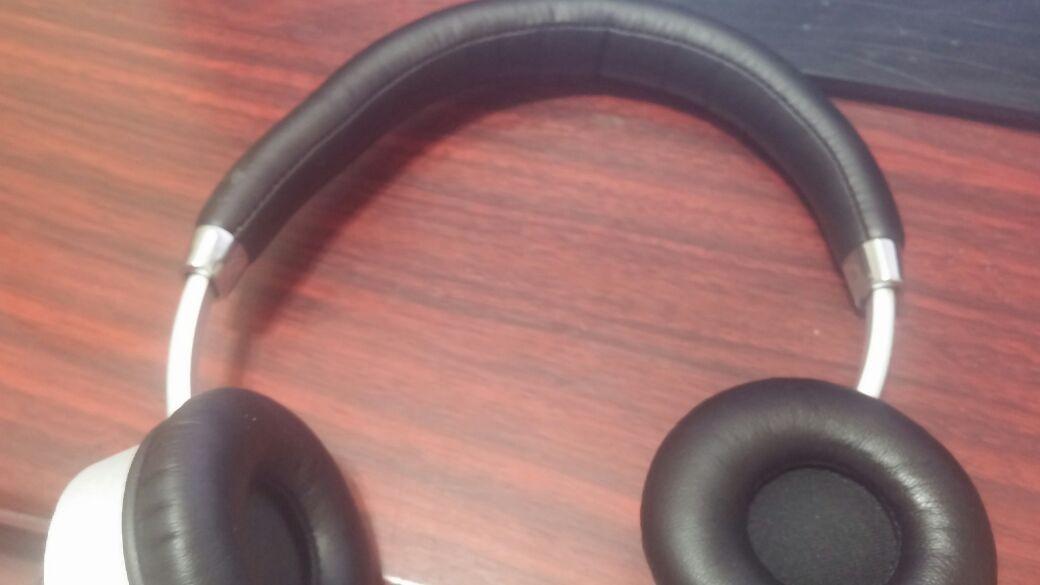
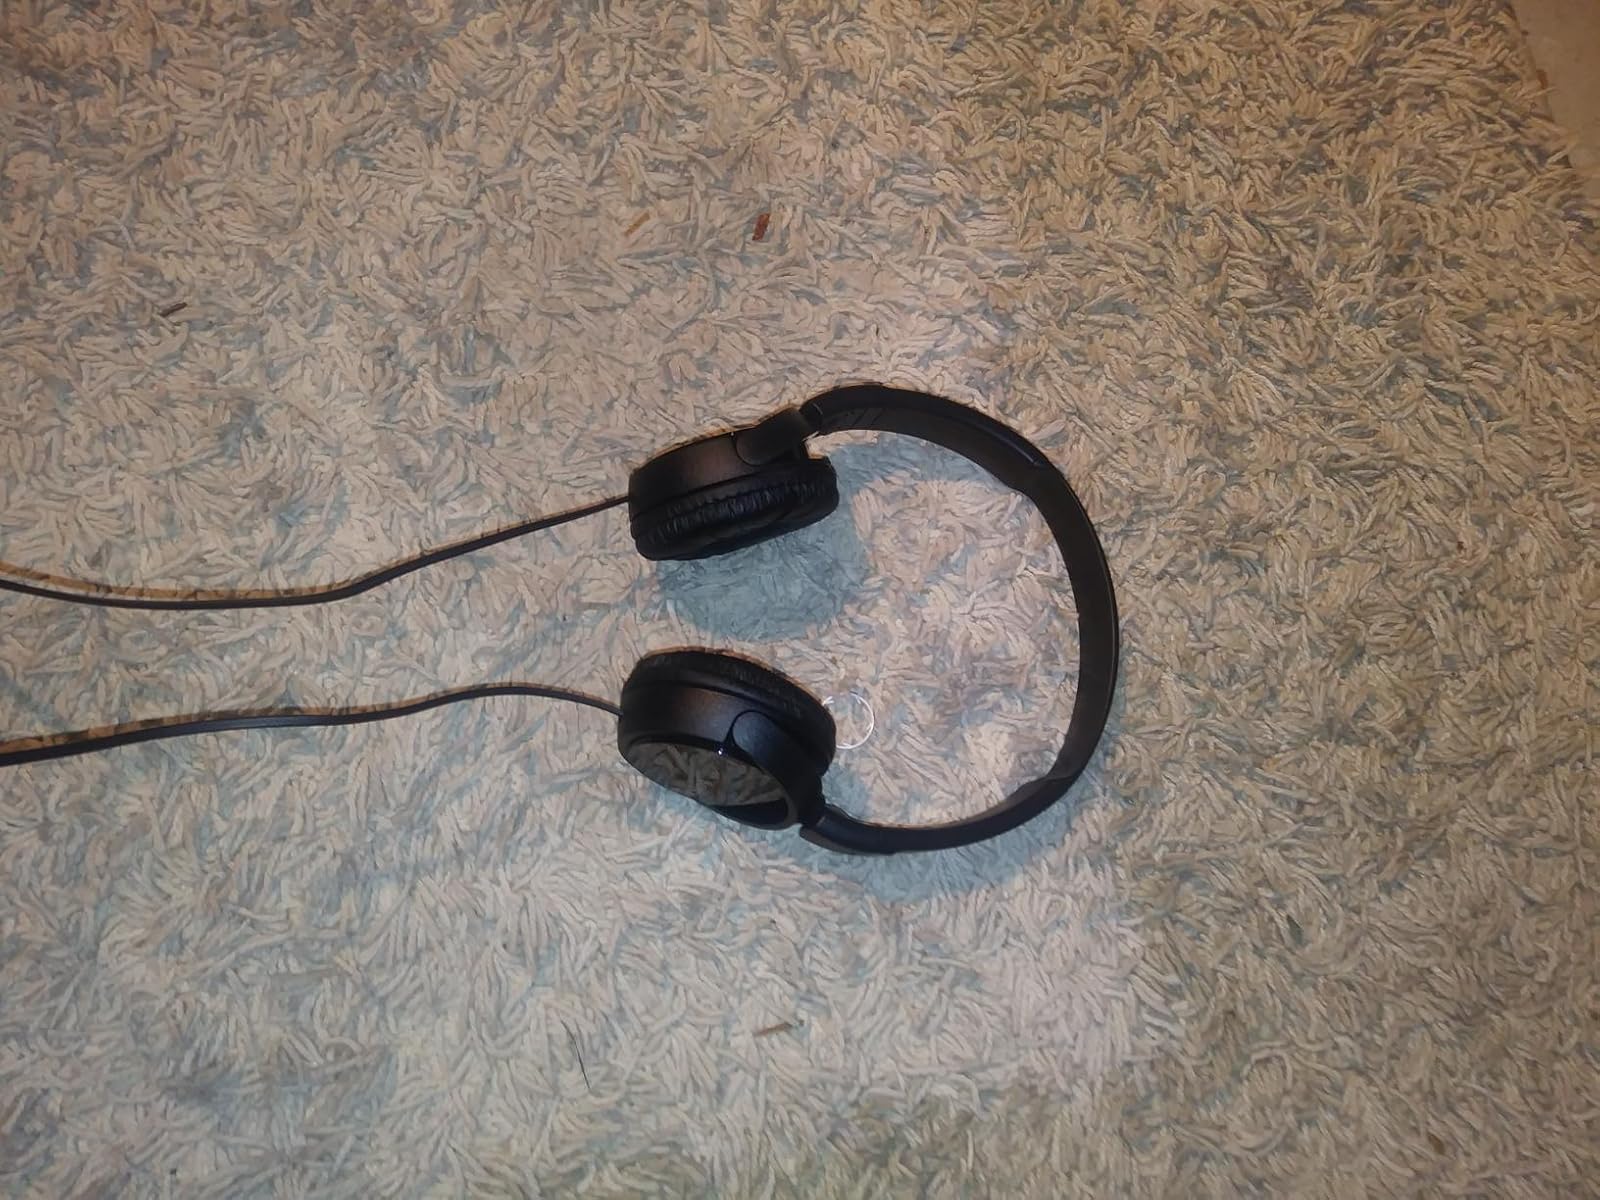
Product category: headphones
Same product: no